Jared Crick

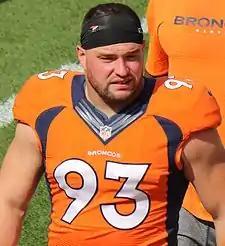
Crick with the Broncos in 2016

Jared Verlon Crick (born August 21, 1989) is an American former professional football player who was a defensive end in the National Football League (NFL). He played college football for the Nebraska Cornhuskers before being selected by the Houston Texans in the fourth round of the 2012 NFL draft.